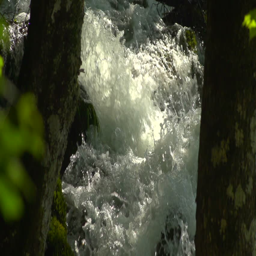
the power of water - slow motion